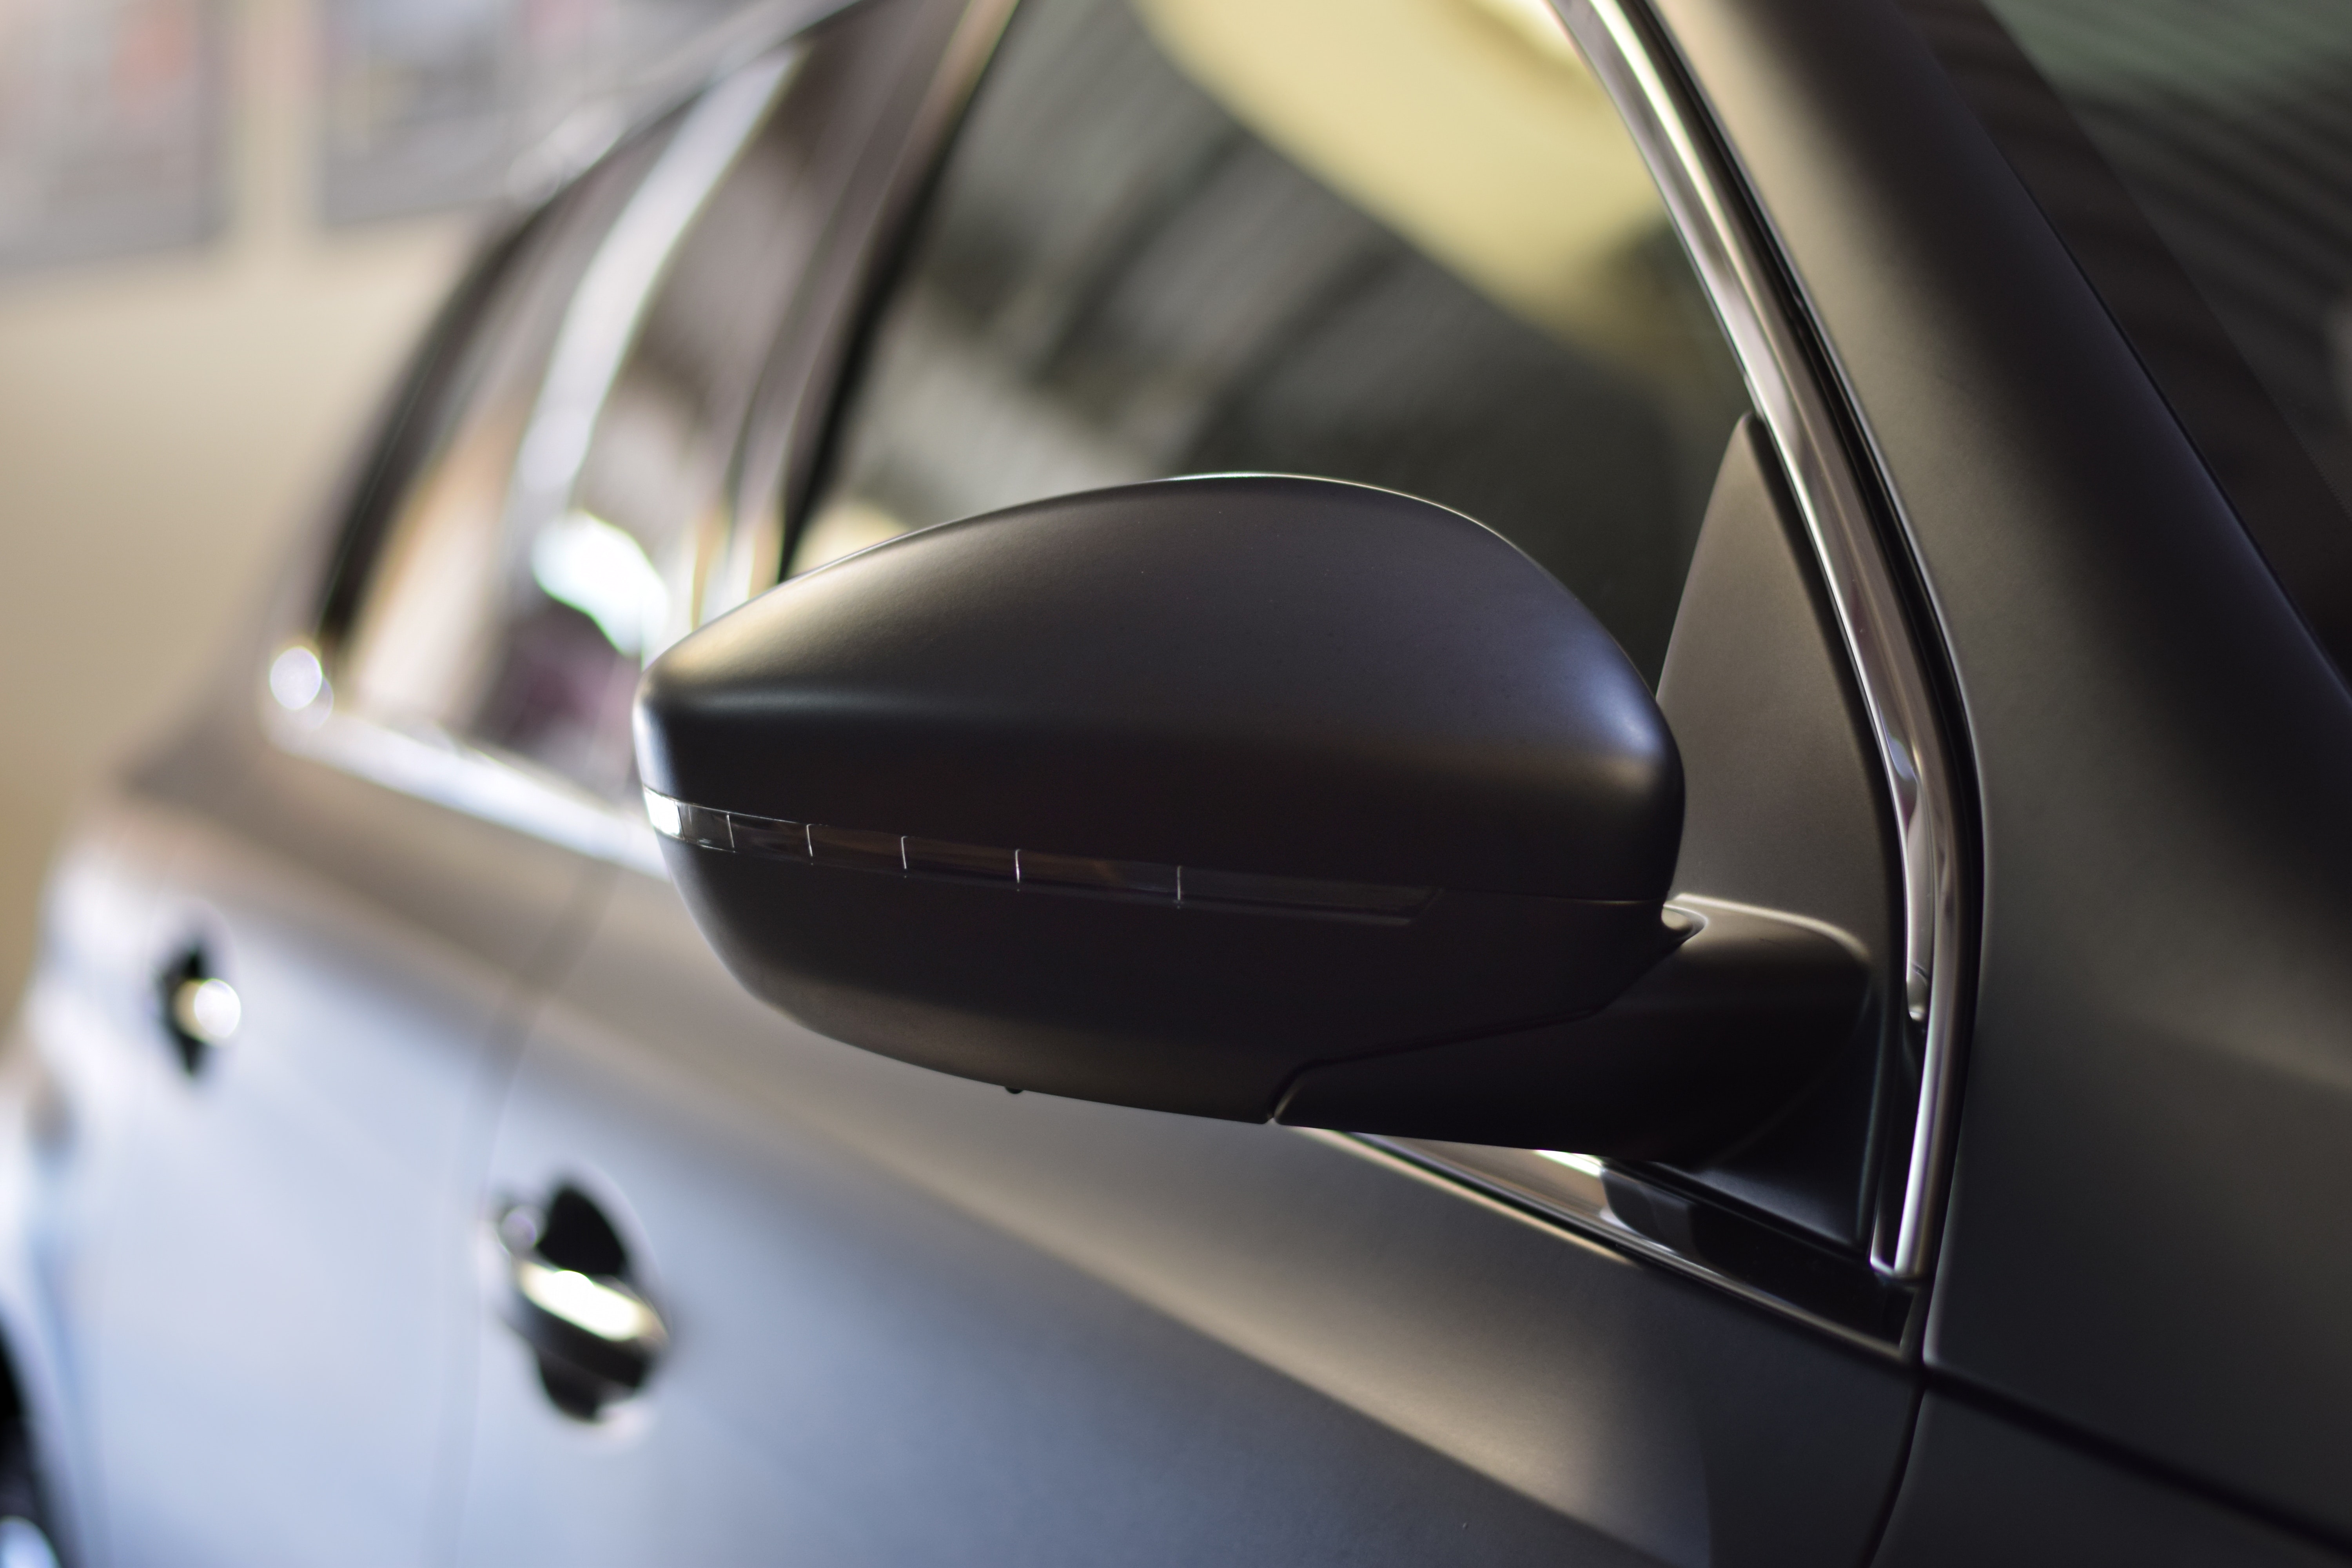
car, wrap, wrapped, tint, tinting, Car Wrap, black, grey, matte, mat black, foil, sticker, automotive, auto, vehicle, carbon, vehicle door, automotive exterior, automotive lighting, rear view mirror, family car, automotive mirror, city car, door handle, hood, chrysler pt cruiser, automotive window part